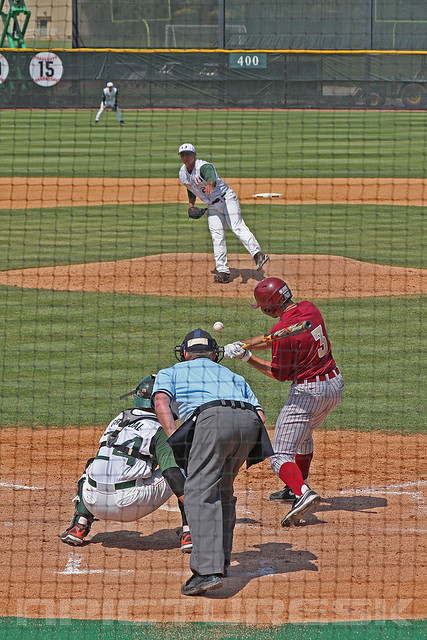
cầu thủ ném bóng vừa thực hiện cú phát bóng